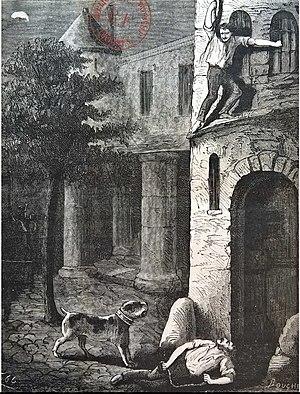
Gravure de frontispice du roman Les Habits noirs de Paul Féval, Paris, Éditions S. Coste, 1876. BnF, département Littérature et art, 4-Y2-56.
Les Habits noirs est un cycle littéraire rédigé par Paul Féval, publié entre 1863 et 1875 et composé de huit romans populaires précurseurs du genre policier : Les Habits noirs, Cœur d'acier, La Rue de Jérusalem, L'Arme invisible, Maman Léo, L'Avaleur de sabres, Les Compagnons du trésor, La Bande Cadet.